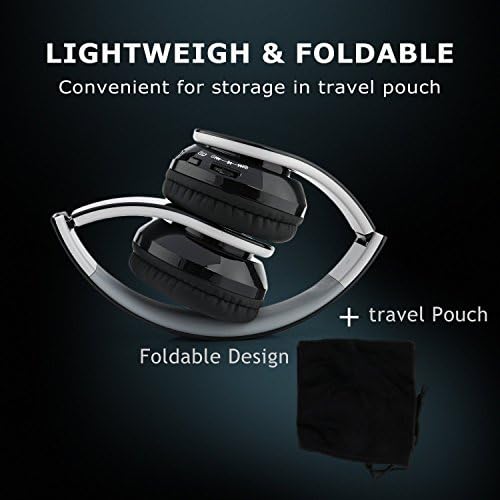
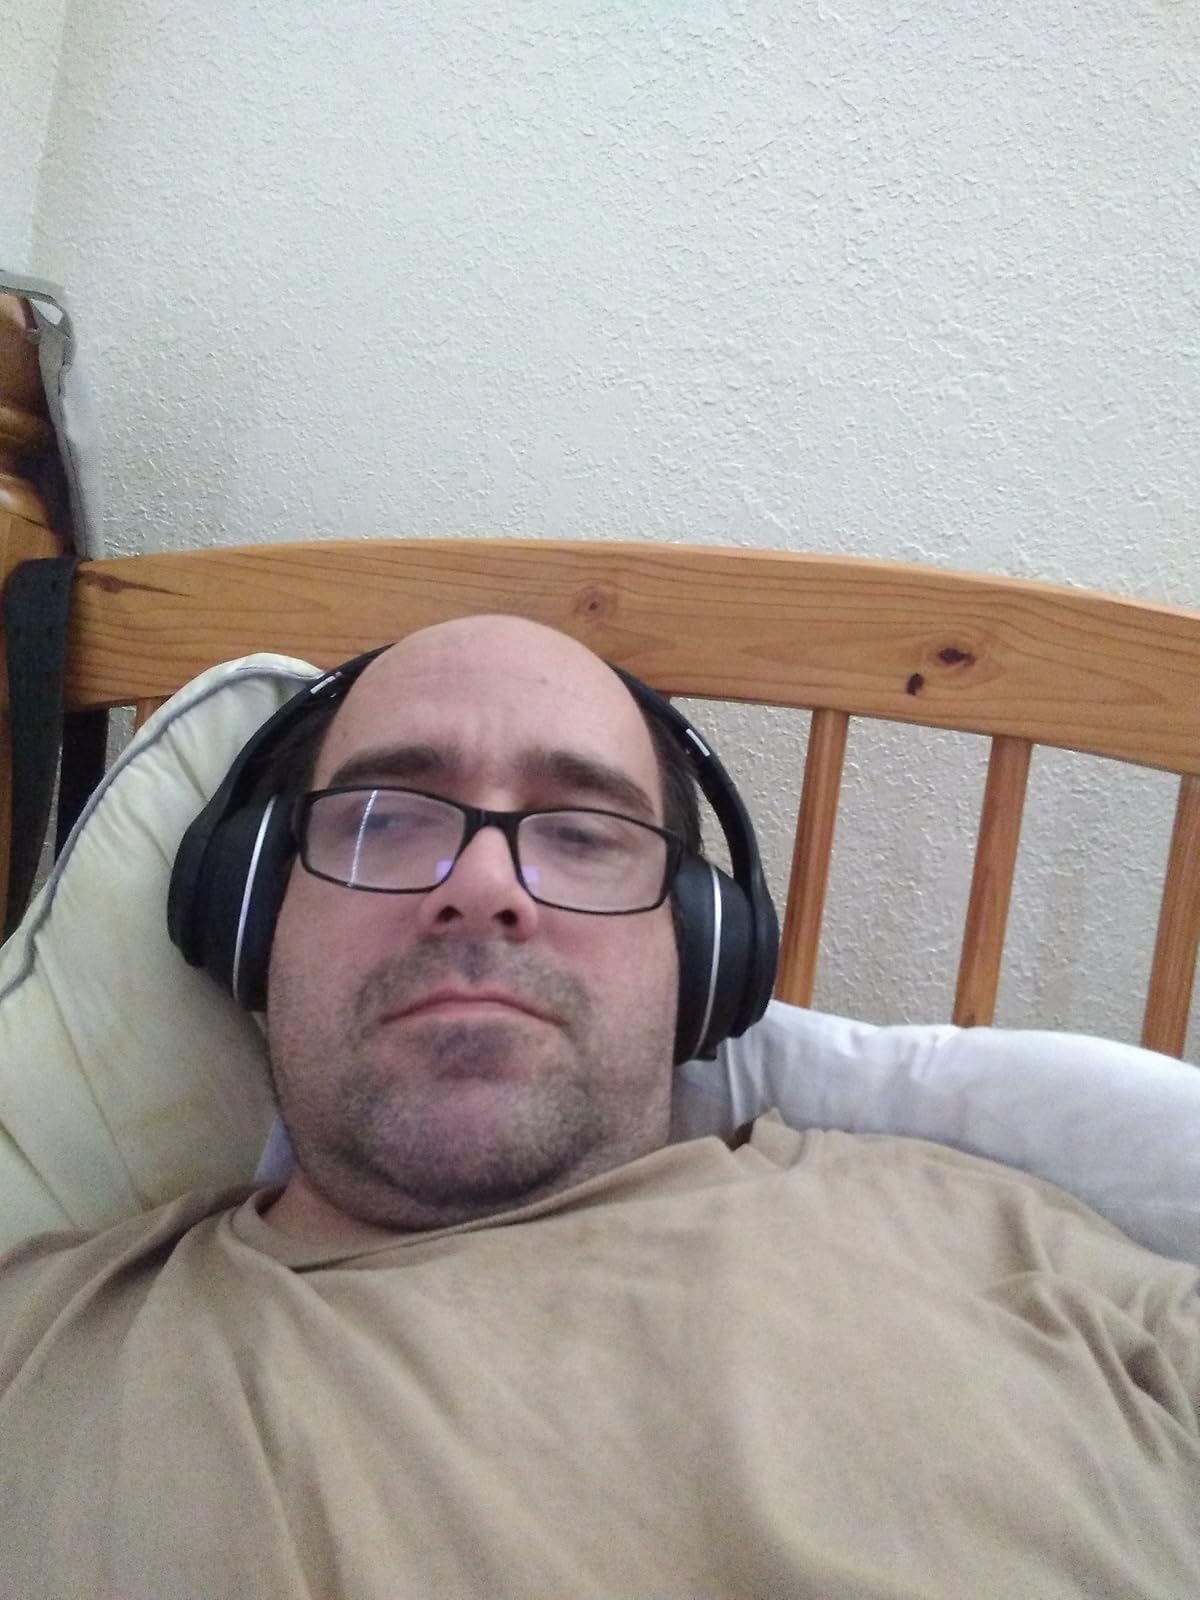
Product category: headphones
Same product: no